Seán Binder

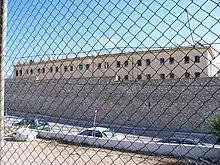
Korydallos Prison, where Mardini was held during 106 days in pre-trial detention

In 2017, Bender travelled to Lesbos, a Greek island about 11 km off the Turkish coastline, to volunteer as a lifeguard with Emergency Response Centre International (ERCI), a registered Greek humanitarian NGO for refugees that cooperated with Frontex, the EU’s border management agency, and Greek border authorities. ERCI provided humanitarian aid and organized search-and-rescue operations in the Mediterranean Sea between 2016 and 2018. Further, ERCI had been operating a medical centre in Moria refugee camp, described by Human Rights Watch and other organizations as an "open air prison".